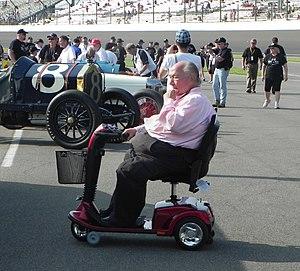
Anthony "Andy" Granatelli était un homme d'affaires américain. Il fut le plus emblématique PDG de la société STP ainsi qu'une figure majeure de la course automobile aux États-Unis.